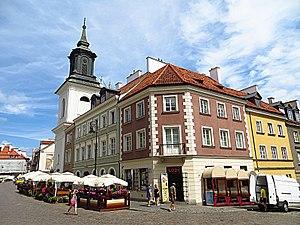
Nowe Miasto est un quartier de l'arrondissement de Śródmieście à Varsovie.